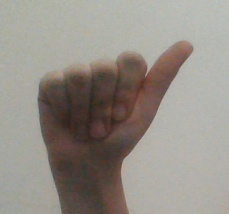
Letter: dhad